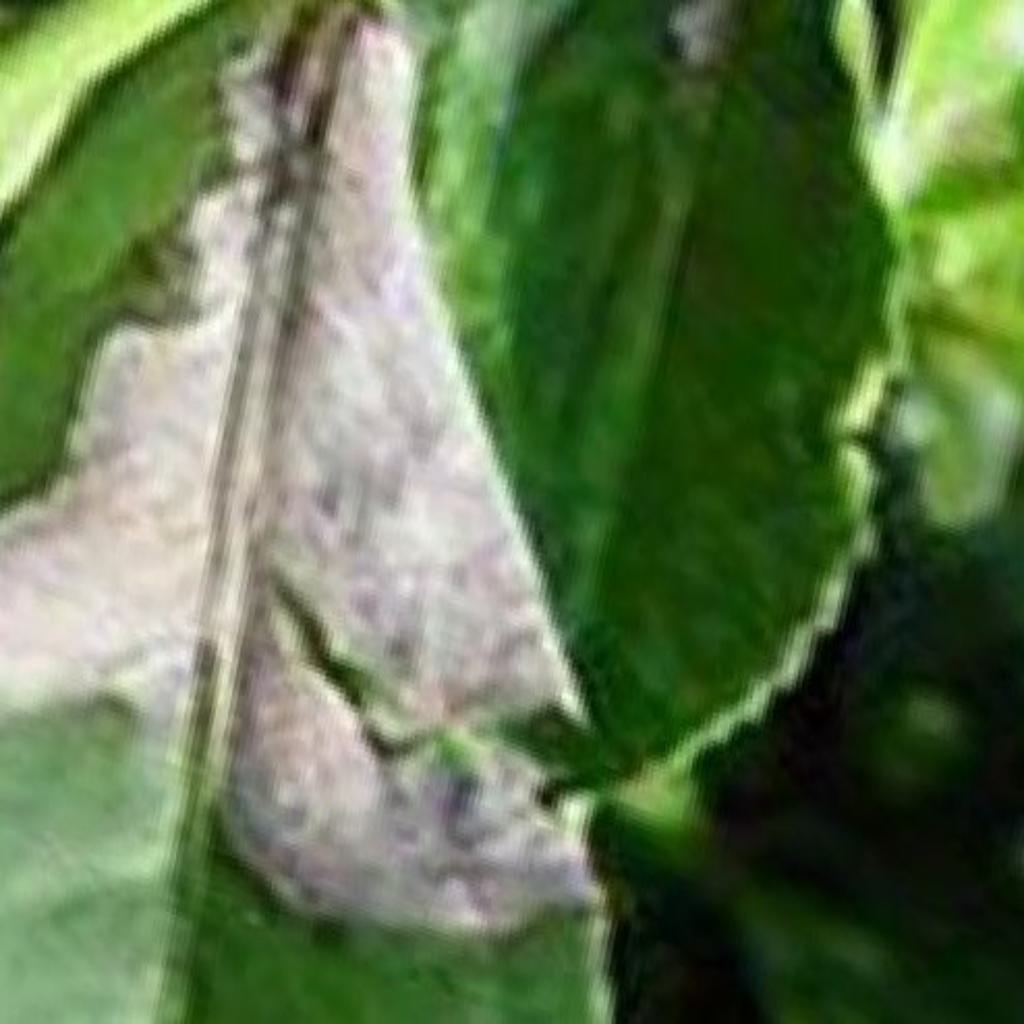
Label: Tea red leaf spot